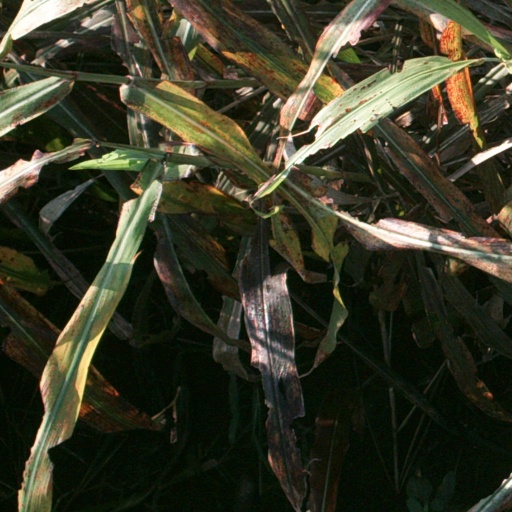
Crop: sorghum